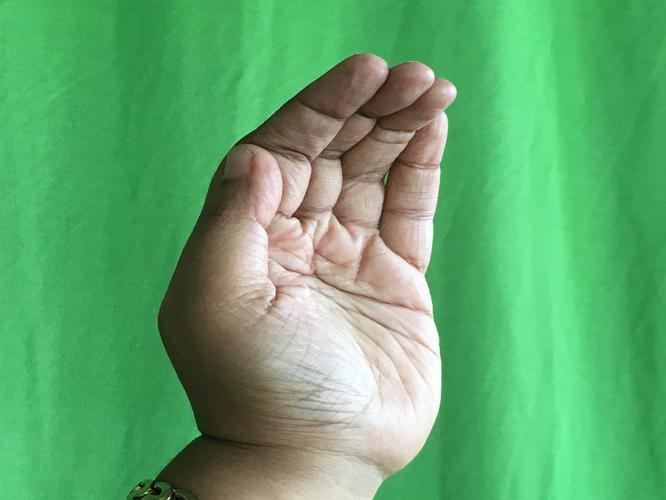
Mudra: Sarpasirsha
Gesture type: single_hand